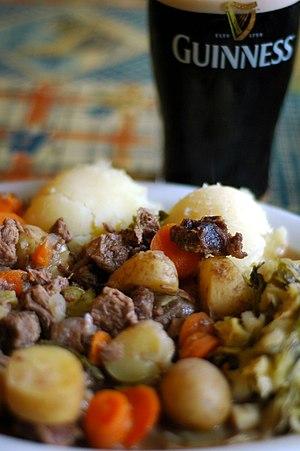
L’Irish stew en anglais ou stobhach Gaelach en irlandais est une spécialité irlandaise à base de viande d’agneau, servie avec des pommes de terre, des oignons et des carottes. Il s’agit d’une potée, historiquement à base de viande de mouton. Elle est actuellement plutôt composée d'agneau ou de bœuf, et est accompagnée d'une sauce à base de Guinness ou d'une autre bière irlandaise. Ce plat économique est servi dans tous les gastropubs et considéré comme le plat national irlandais. C'est un plat traditionnel pour la fête de la Saint-Patrick. Il est généralement servi avec une bière irlandaise, le plus souvent la même que celle qui a servi à la confection de la sauce.